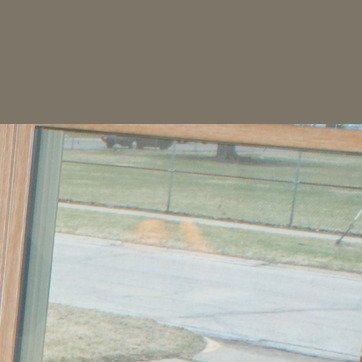
Material: glass